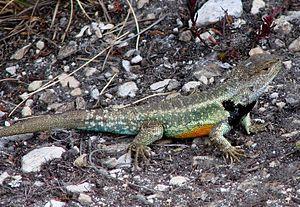
Stenocercus lache est une espèce de sauriens de la famille des Tropiduridae.